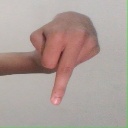
अक्षर: प